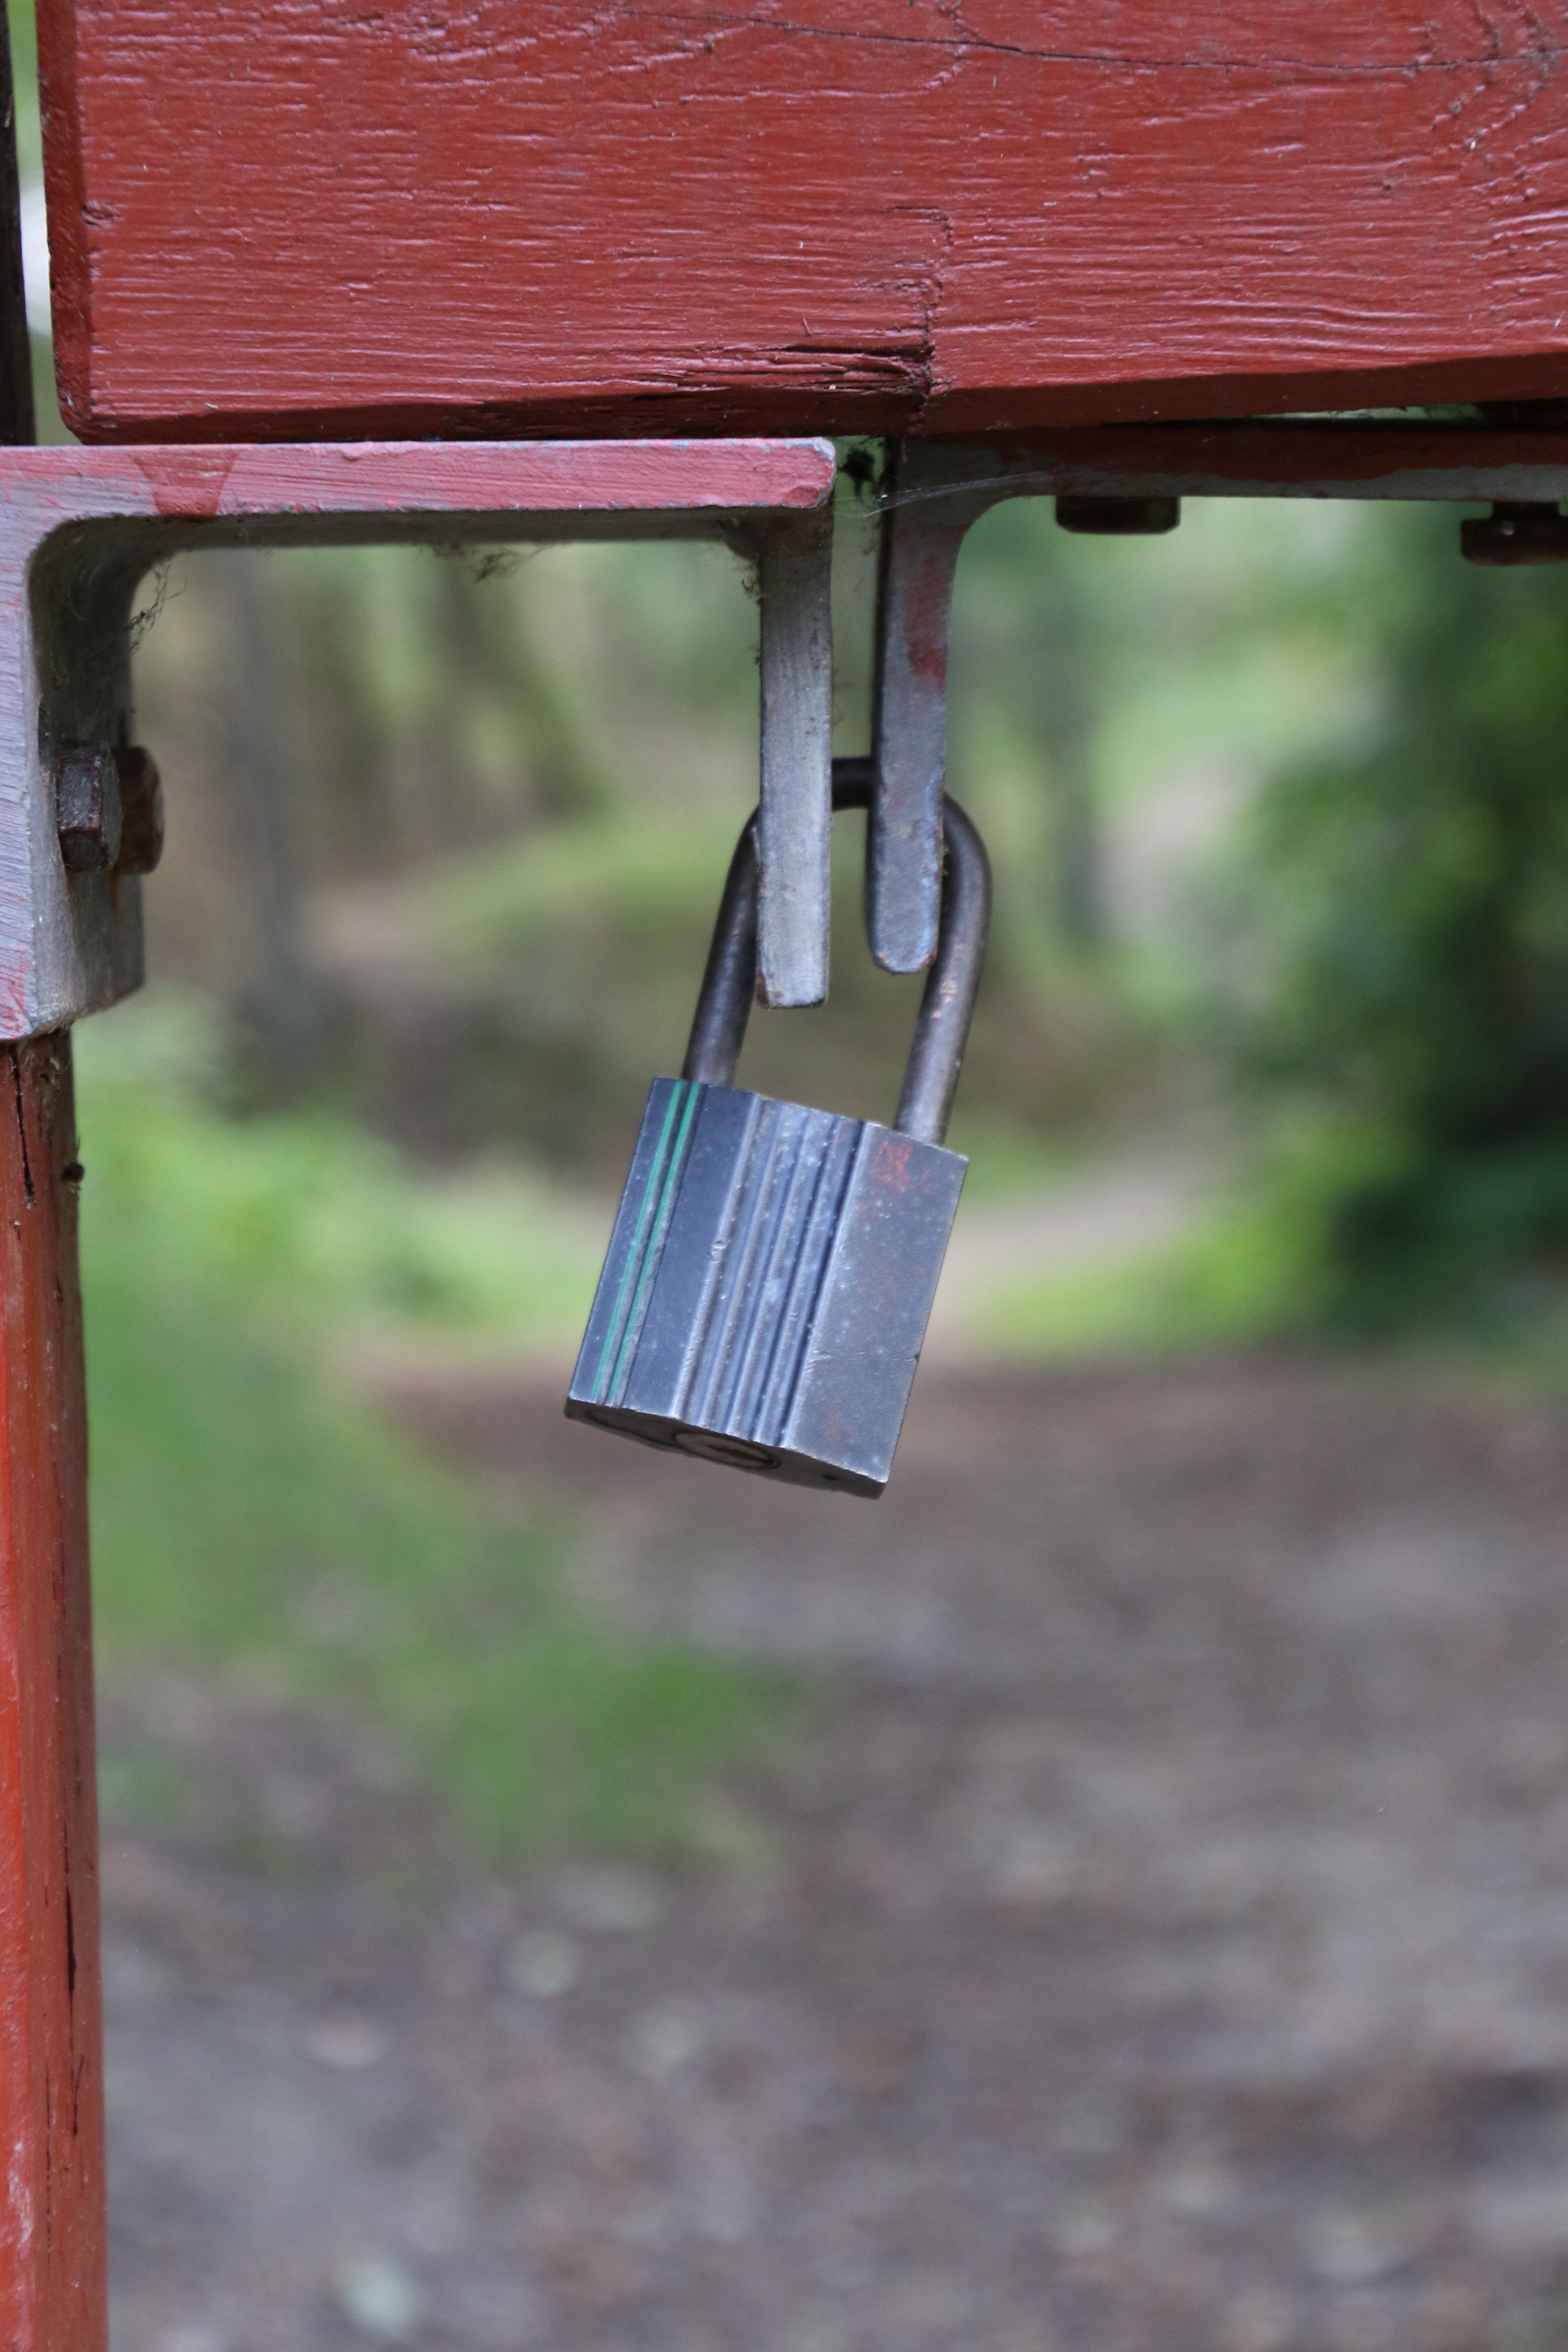
table, wood, green, red, furniture, lighting, padlock, locked, access forbidden, man made object, no access